Western Australia Police Star

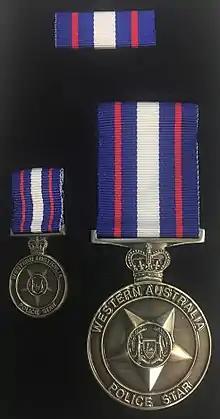
WA Police Star

The Western Australia Police Star was established to recognise Western Australia Police personnel who are killed or seriously injured whilst carrying out their primary functions on or off duty.